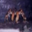
Label: cra